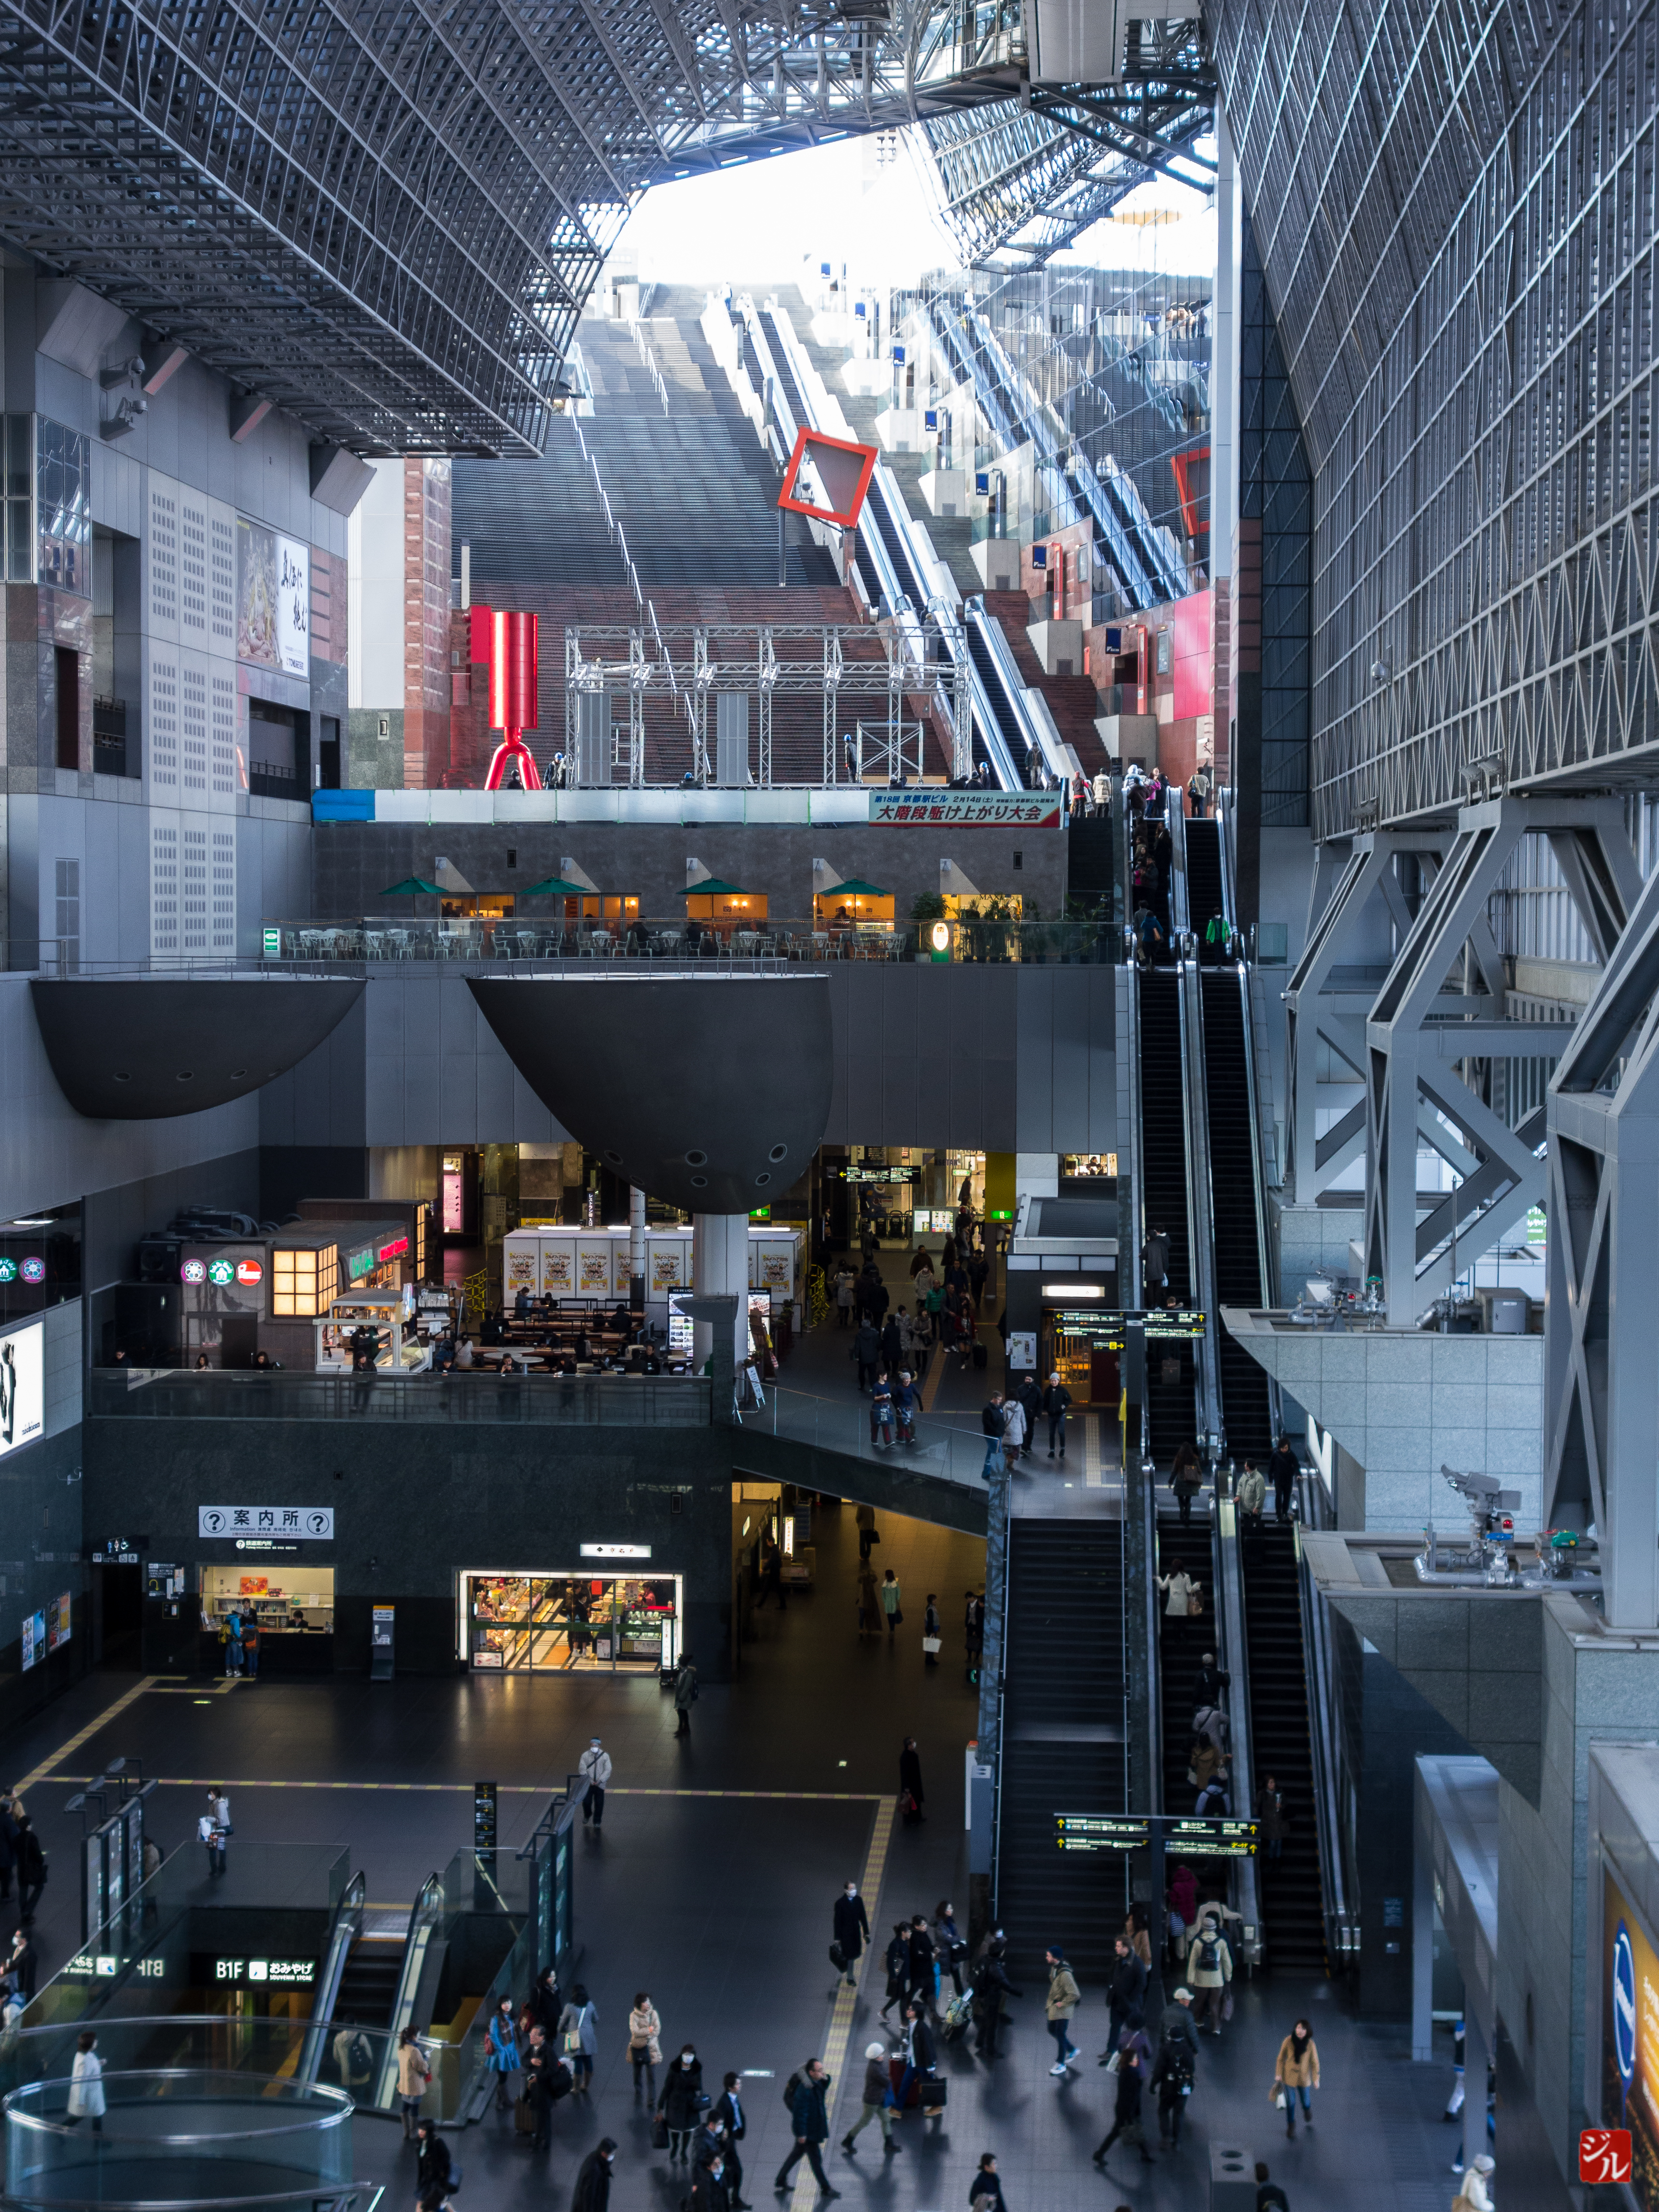
transport, vehicle, station, public transport, theatre, japon, jr, gare, kyoto, tourist attraction, japon2015, ky toshi, ky tofu, display device